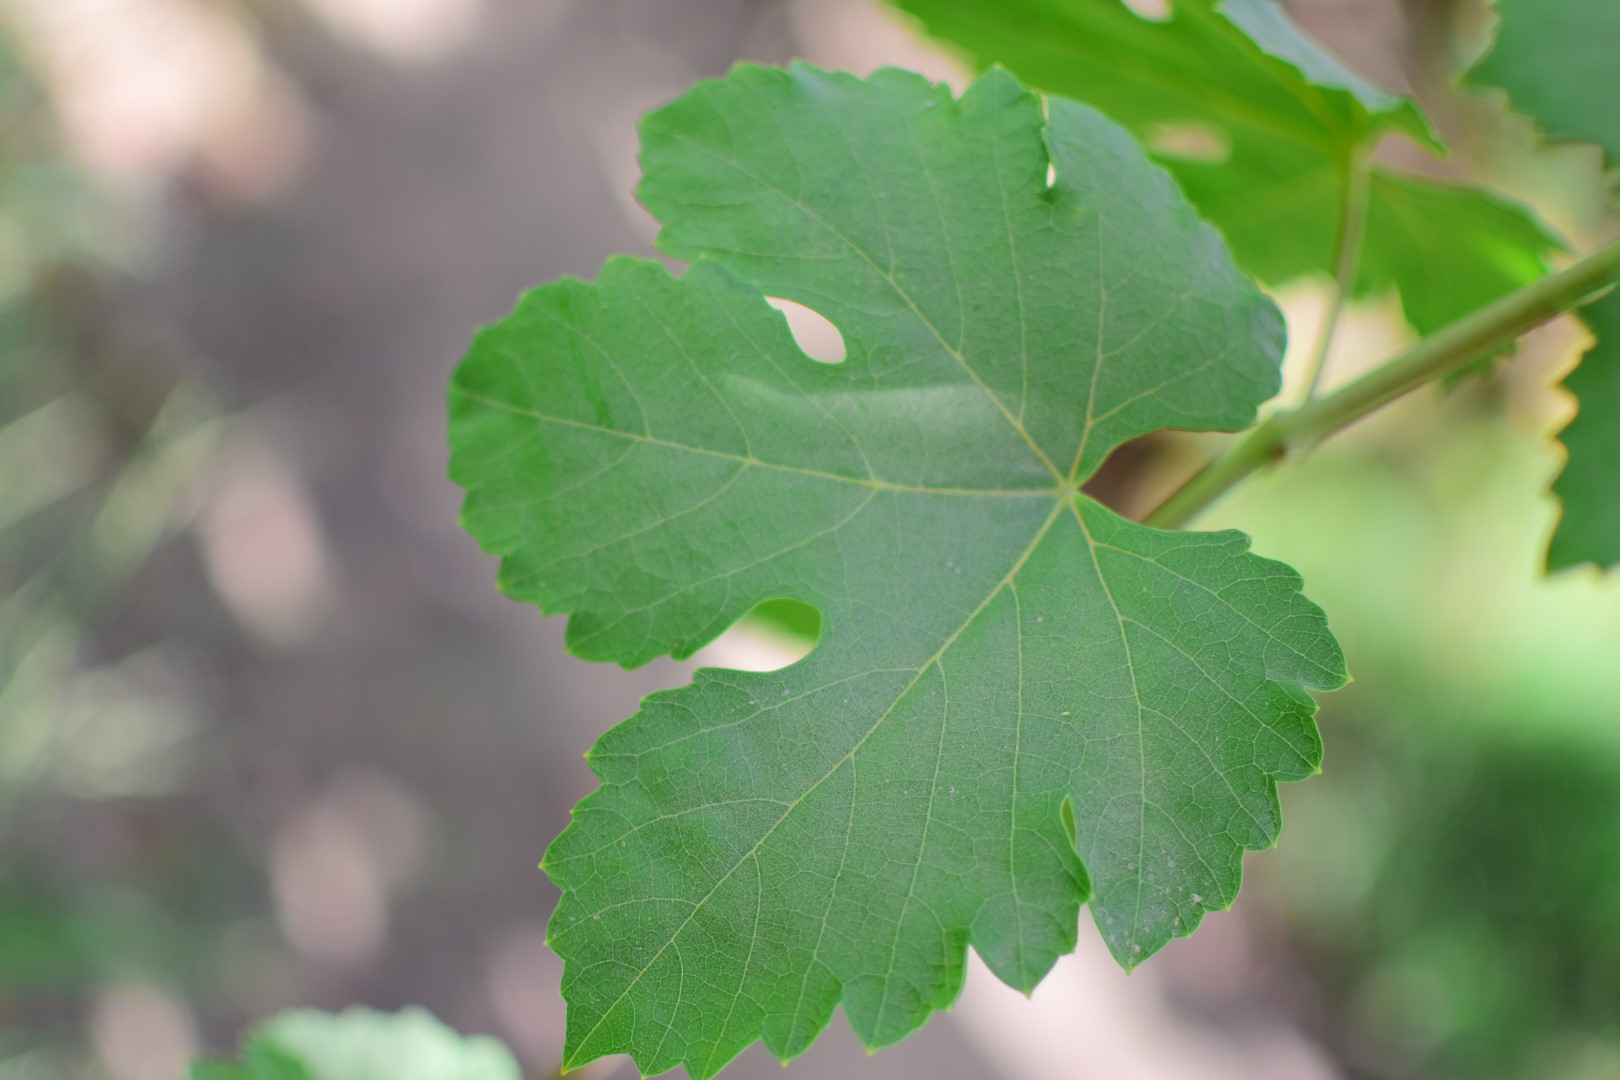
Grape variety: Shdah